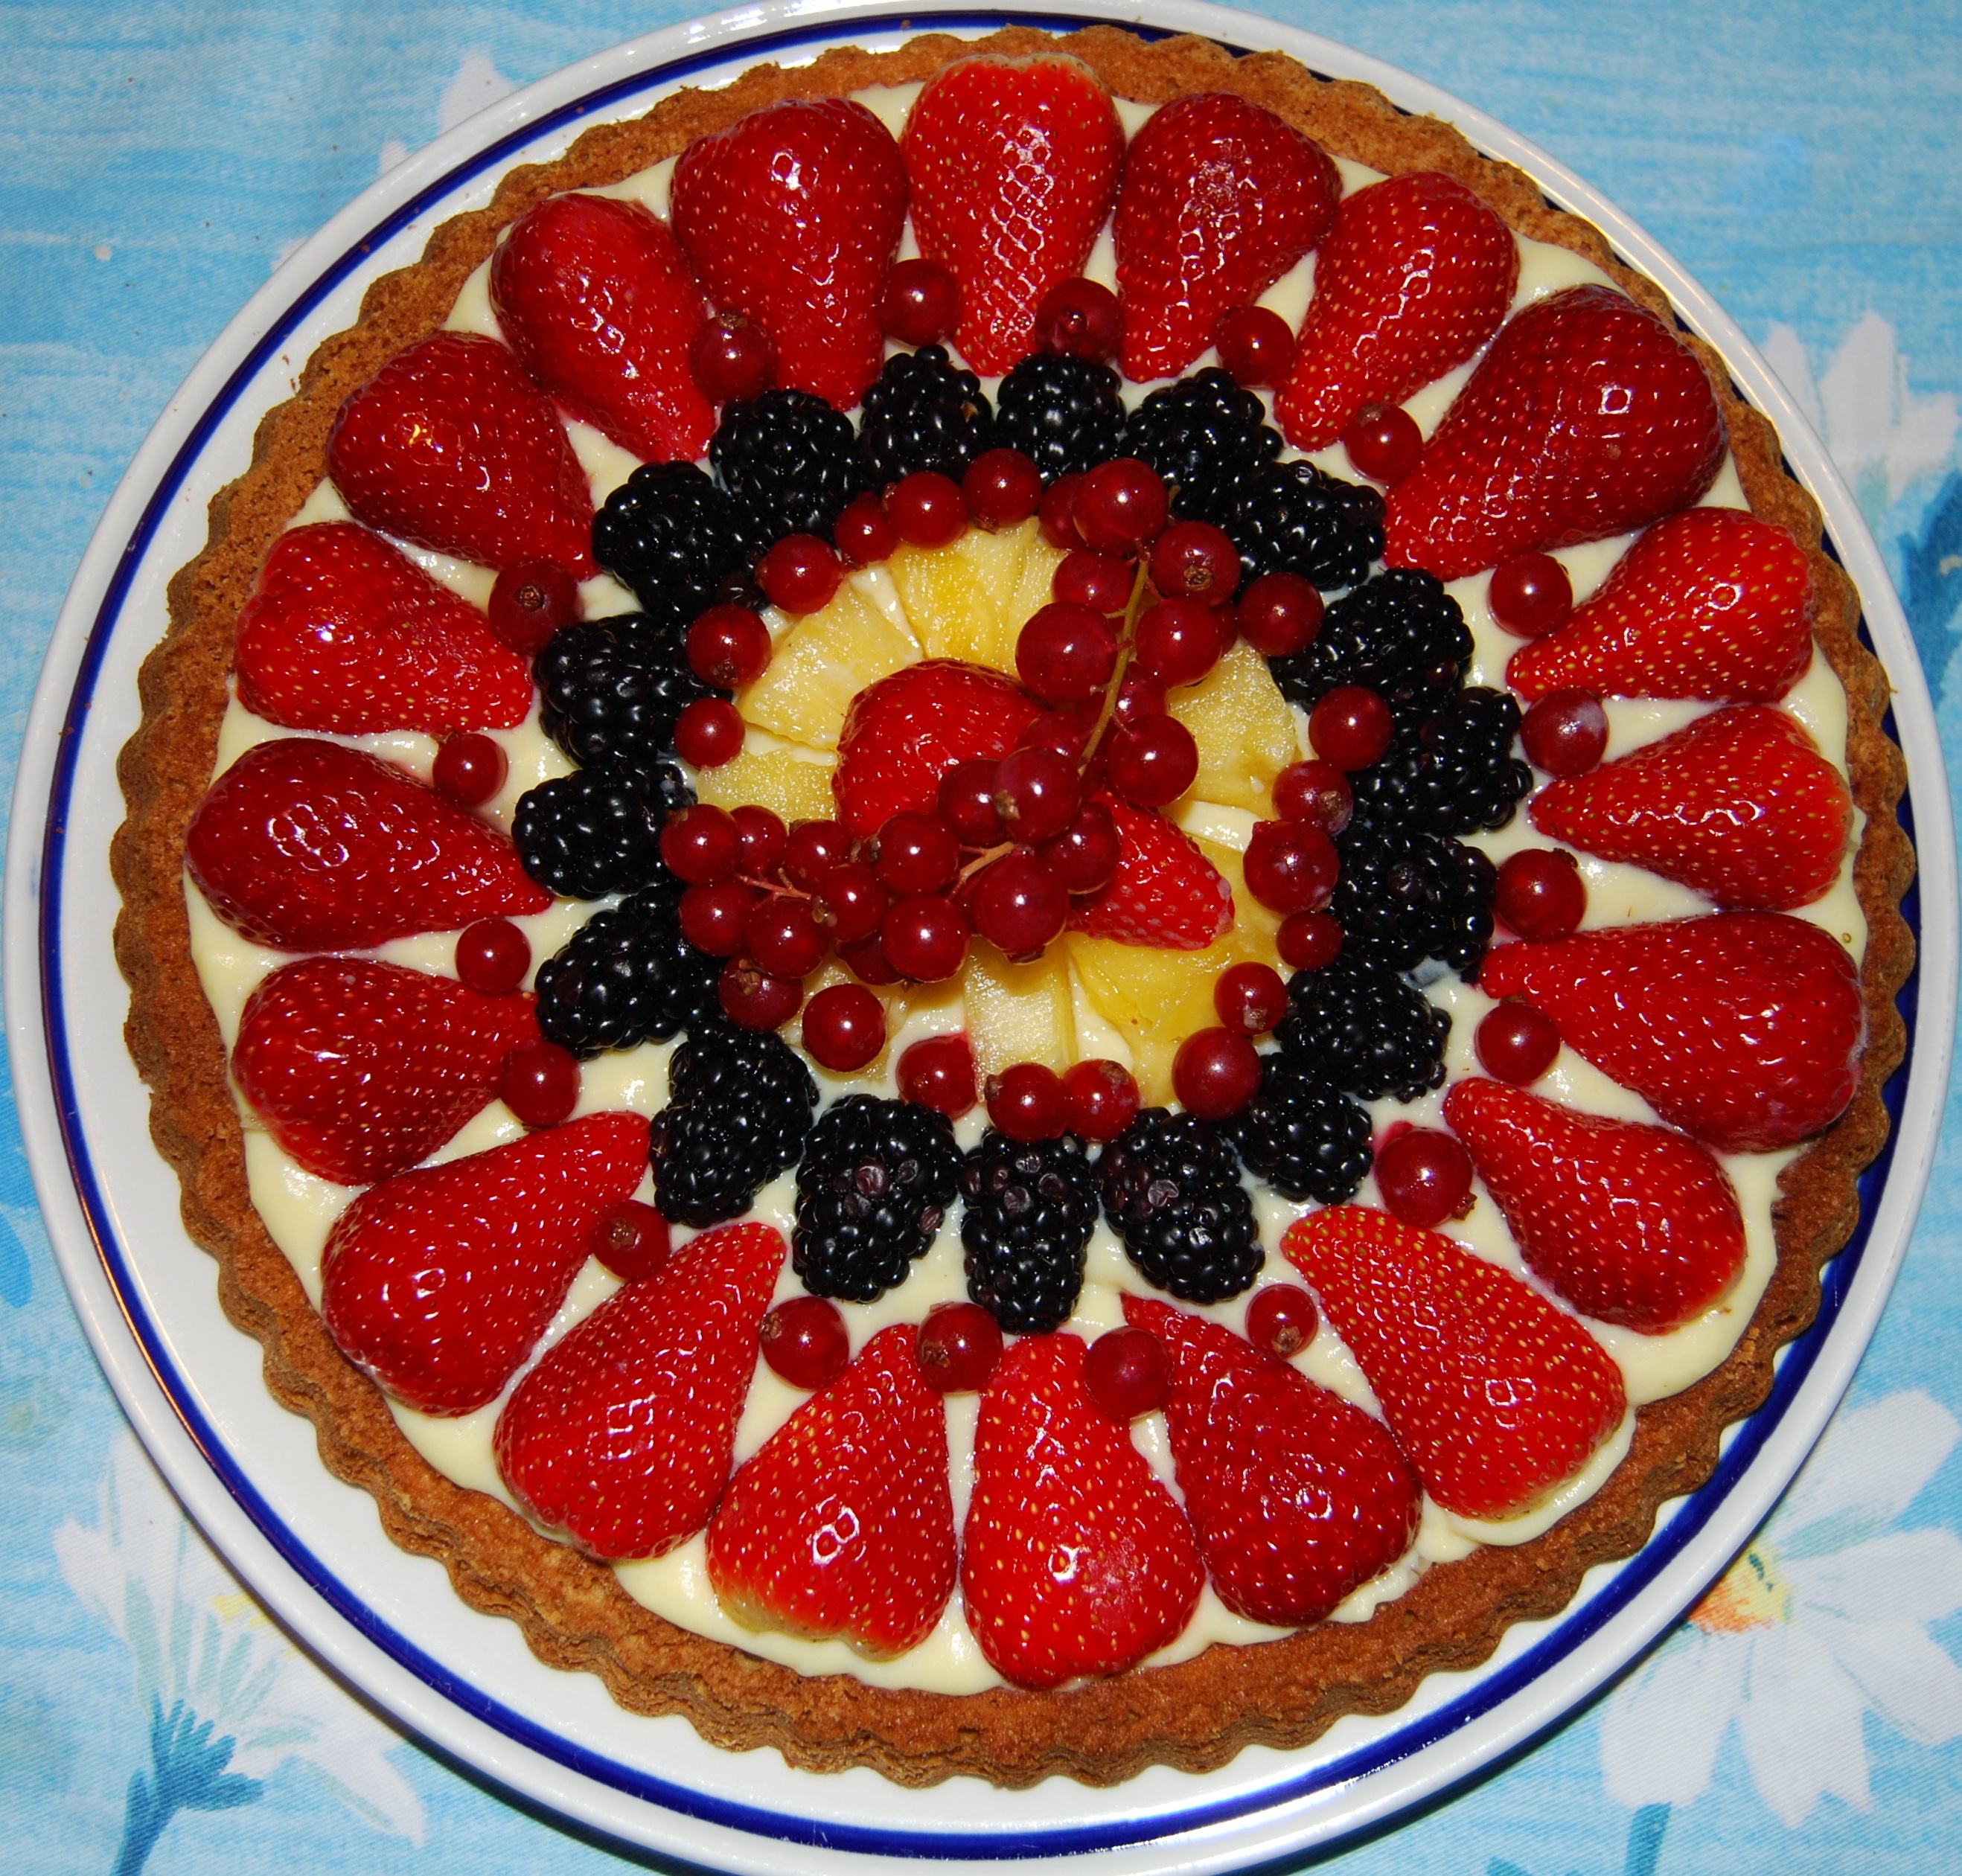
fruit, sweet, dish, food, produce, kitchen, dessert, cake, strawberry, raspberries, strawberries, gastronomy, italiana, baked goods, torte, strawberry pie, frutti di bosco, fruit cake